Boeing New Large Airplane

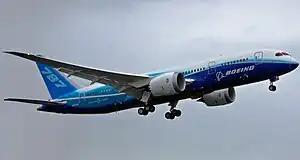
Medium-sized twinjets like the Boeing 787 Dreamliner are later preferred by Boeing and the whole market.

The Boeing NLA, or New Large Airplane, was a 1990s concept for an all-new quadjet airliner in the 500+ seat market. With a proposed size somewhat larger than the 747, it was a similar concept to the McDonnell Douglas MD-12 and later Airbus A380. In 1993, Boeing chose not to pursue development of this concept, focusing instead on the Boeing 747-500X and -600X, and then on the 747X and 747X Stretch, and subsequently on the Boeing 747-8. The project names for this proposal were NLA and Boeing 763-246C.